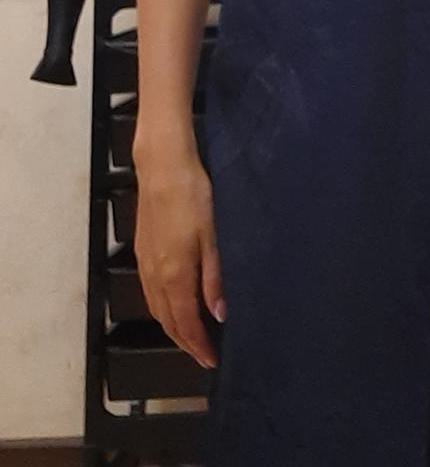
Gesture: no_gesture